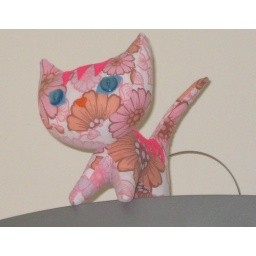
pointy kitty in her new home